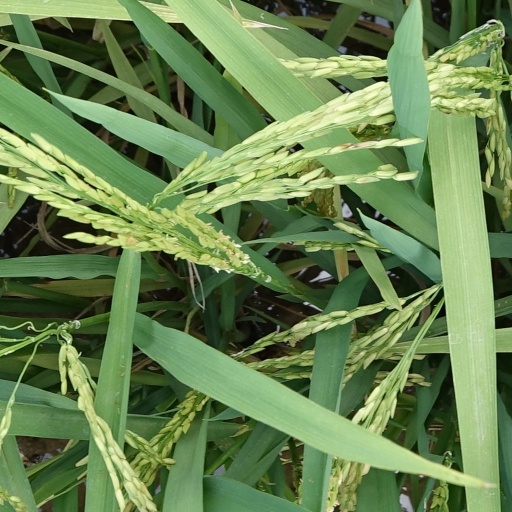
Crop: rice